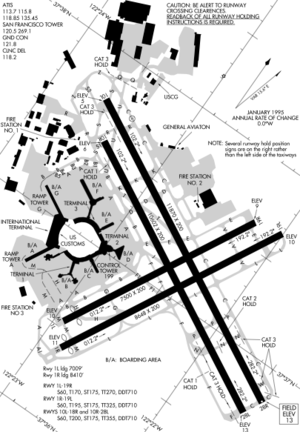
L’aéroport international de San Francisco est un des plus grands aéroports américains et le deuxième en Californie après celui de Los Angeles.